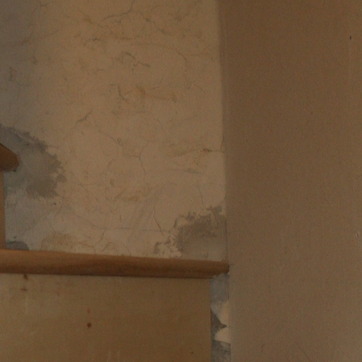
Material: painted